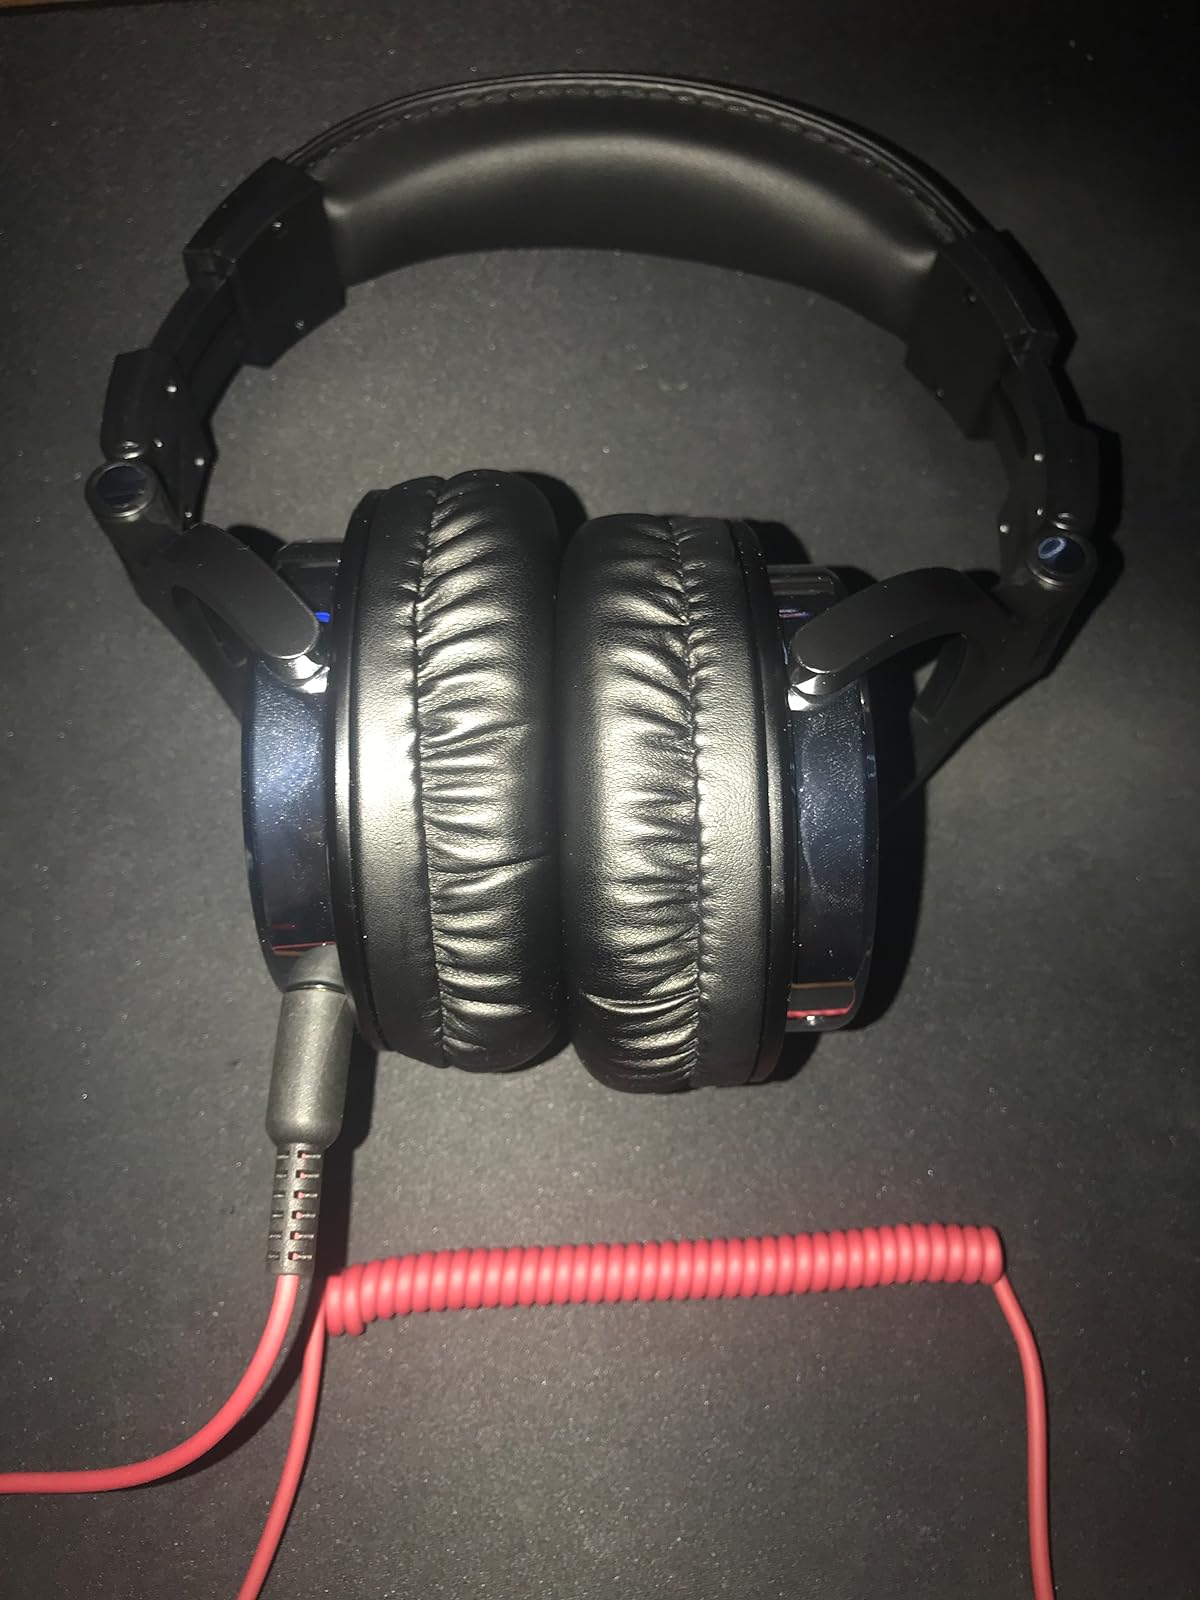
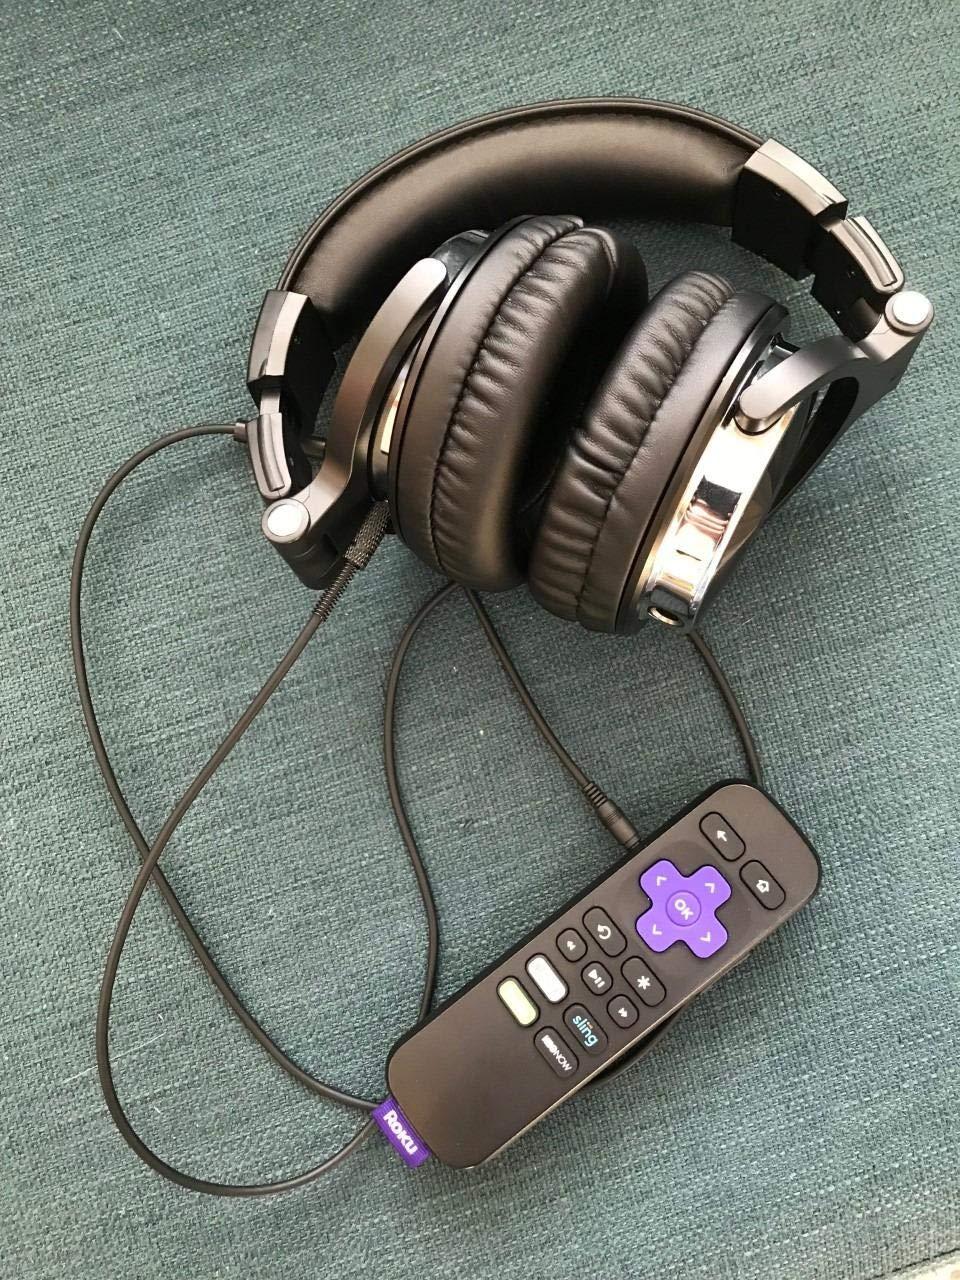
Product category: headphones
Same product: yes